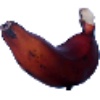
Label: red_banana